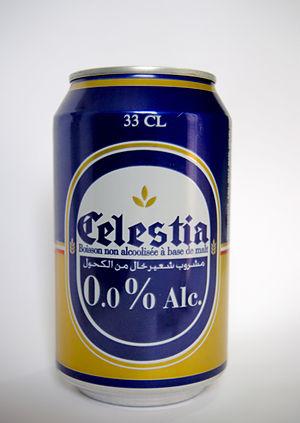
Canette de bière sans alcool de Tunisie This photograph was taken with a Nikon D3100.
Celestia est le nom de la bière sans alcool tunisienne.